Trang railway station

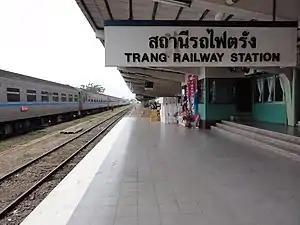

Trang railway station is a railway station located in Thap Thiang Subdistrict, Trang City, Trang. The station is a class 1 railway station and is located from Thon Buri railway station. The station opened in April 1913 on the Southern Line section Kantang–Huai Yot. Trang Station is the alighting point for easier access to islands in the Andaman Sea.